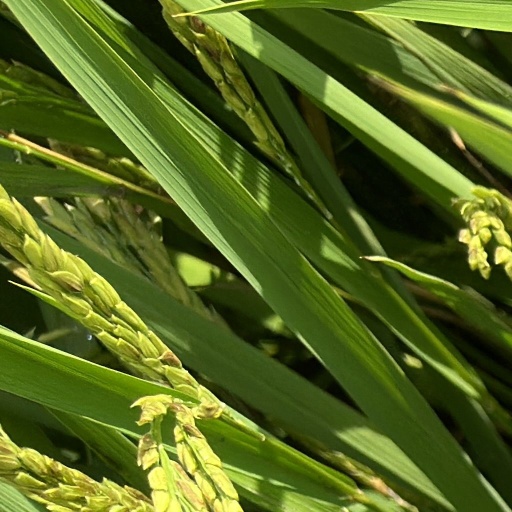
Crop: rice